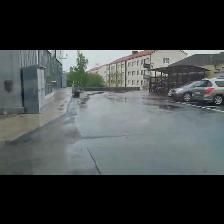
Label: NonHuman